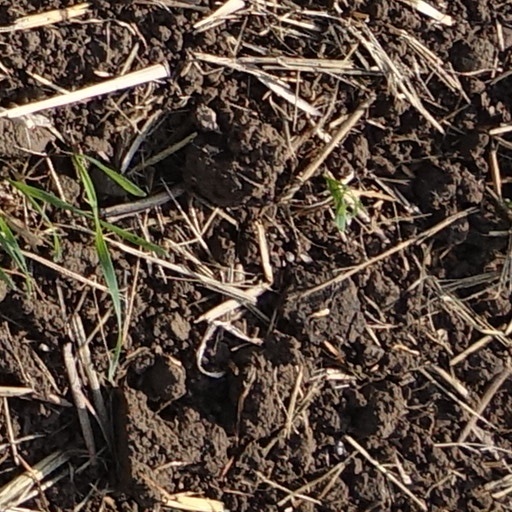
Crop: wheat